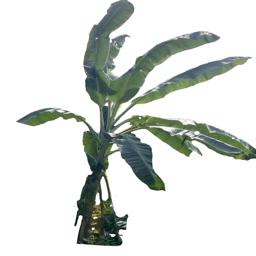
Label: MALBHOG LEAF